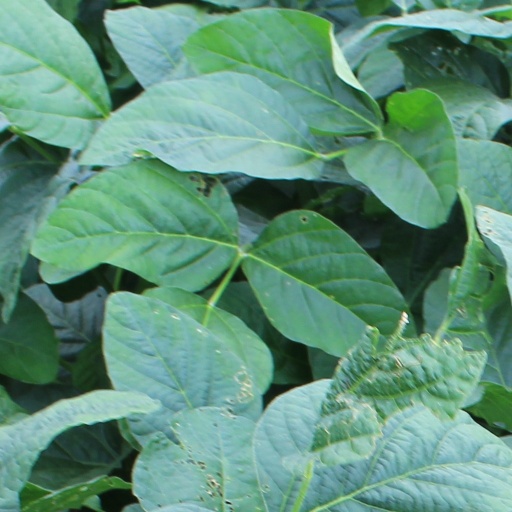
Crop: soybean